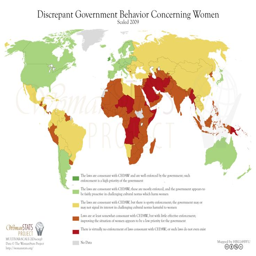
map which shows to what degree is a country 's laws consonant and well enforced , and if the laws are a high priority for the government .